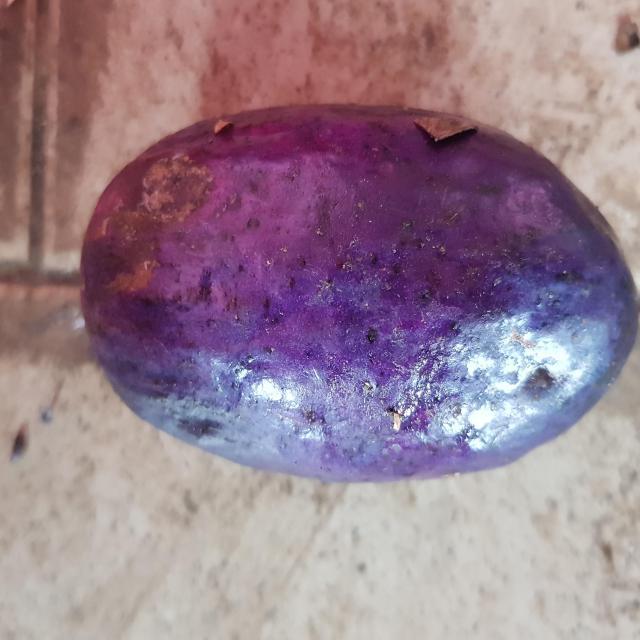
Plum grade: unaffected